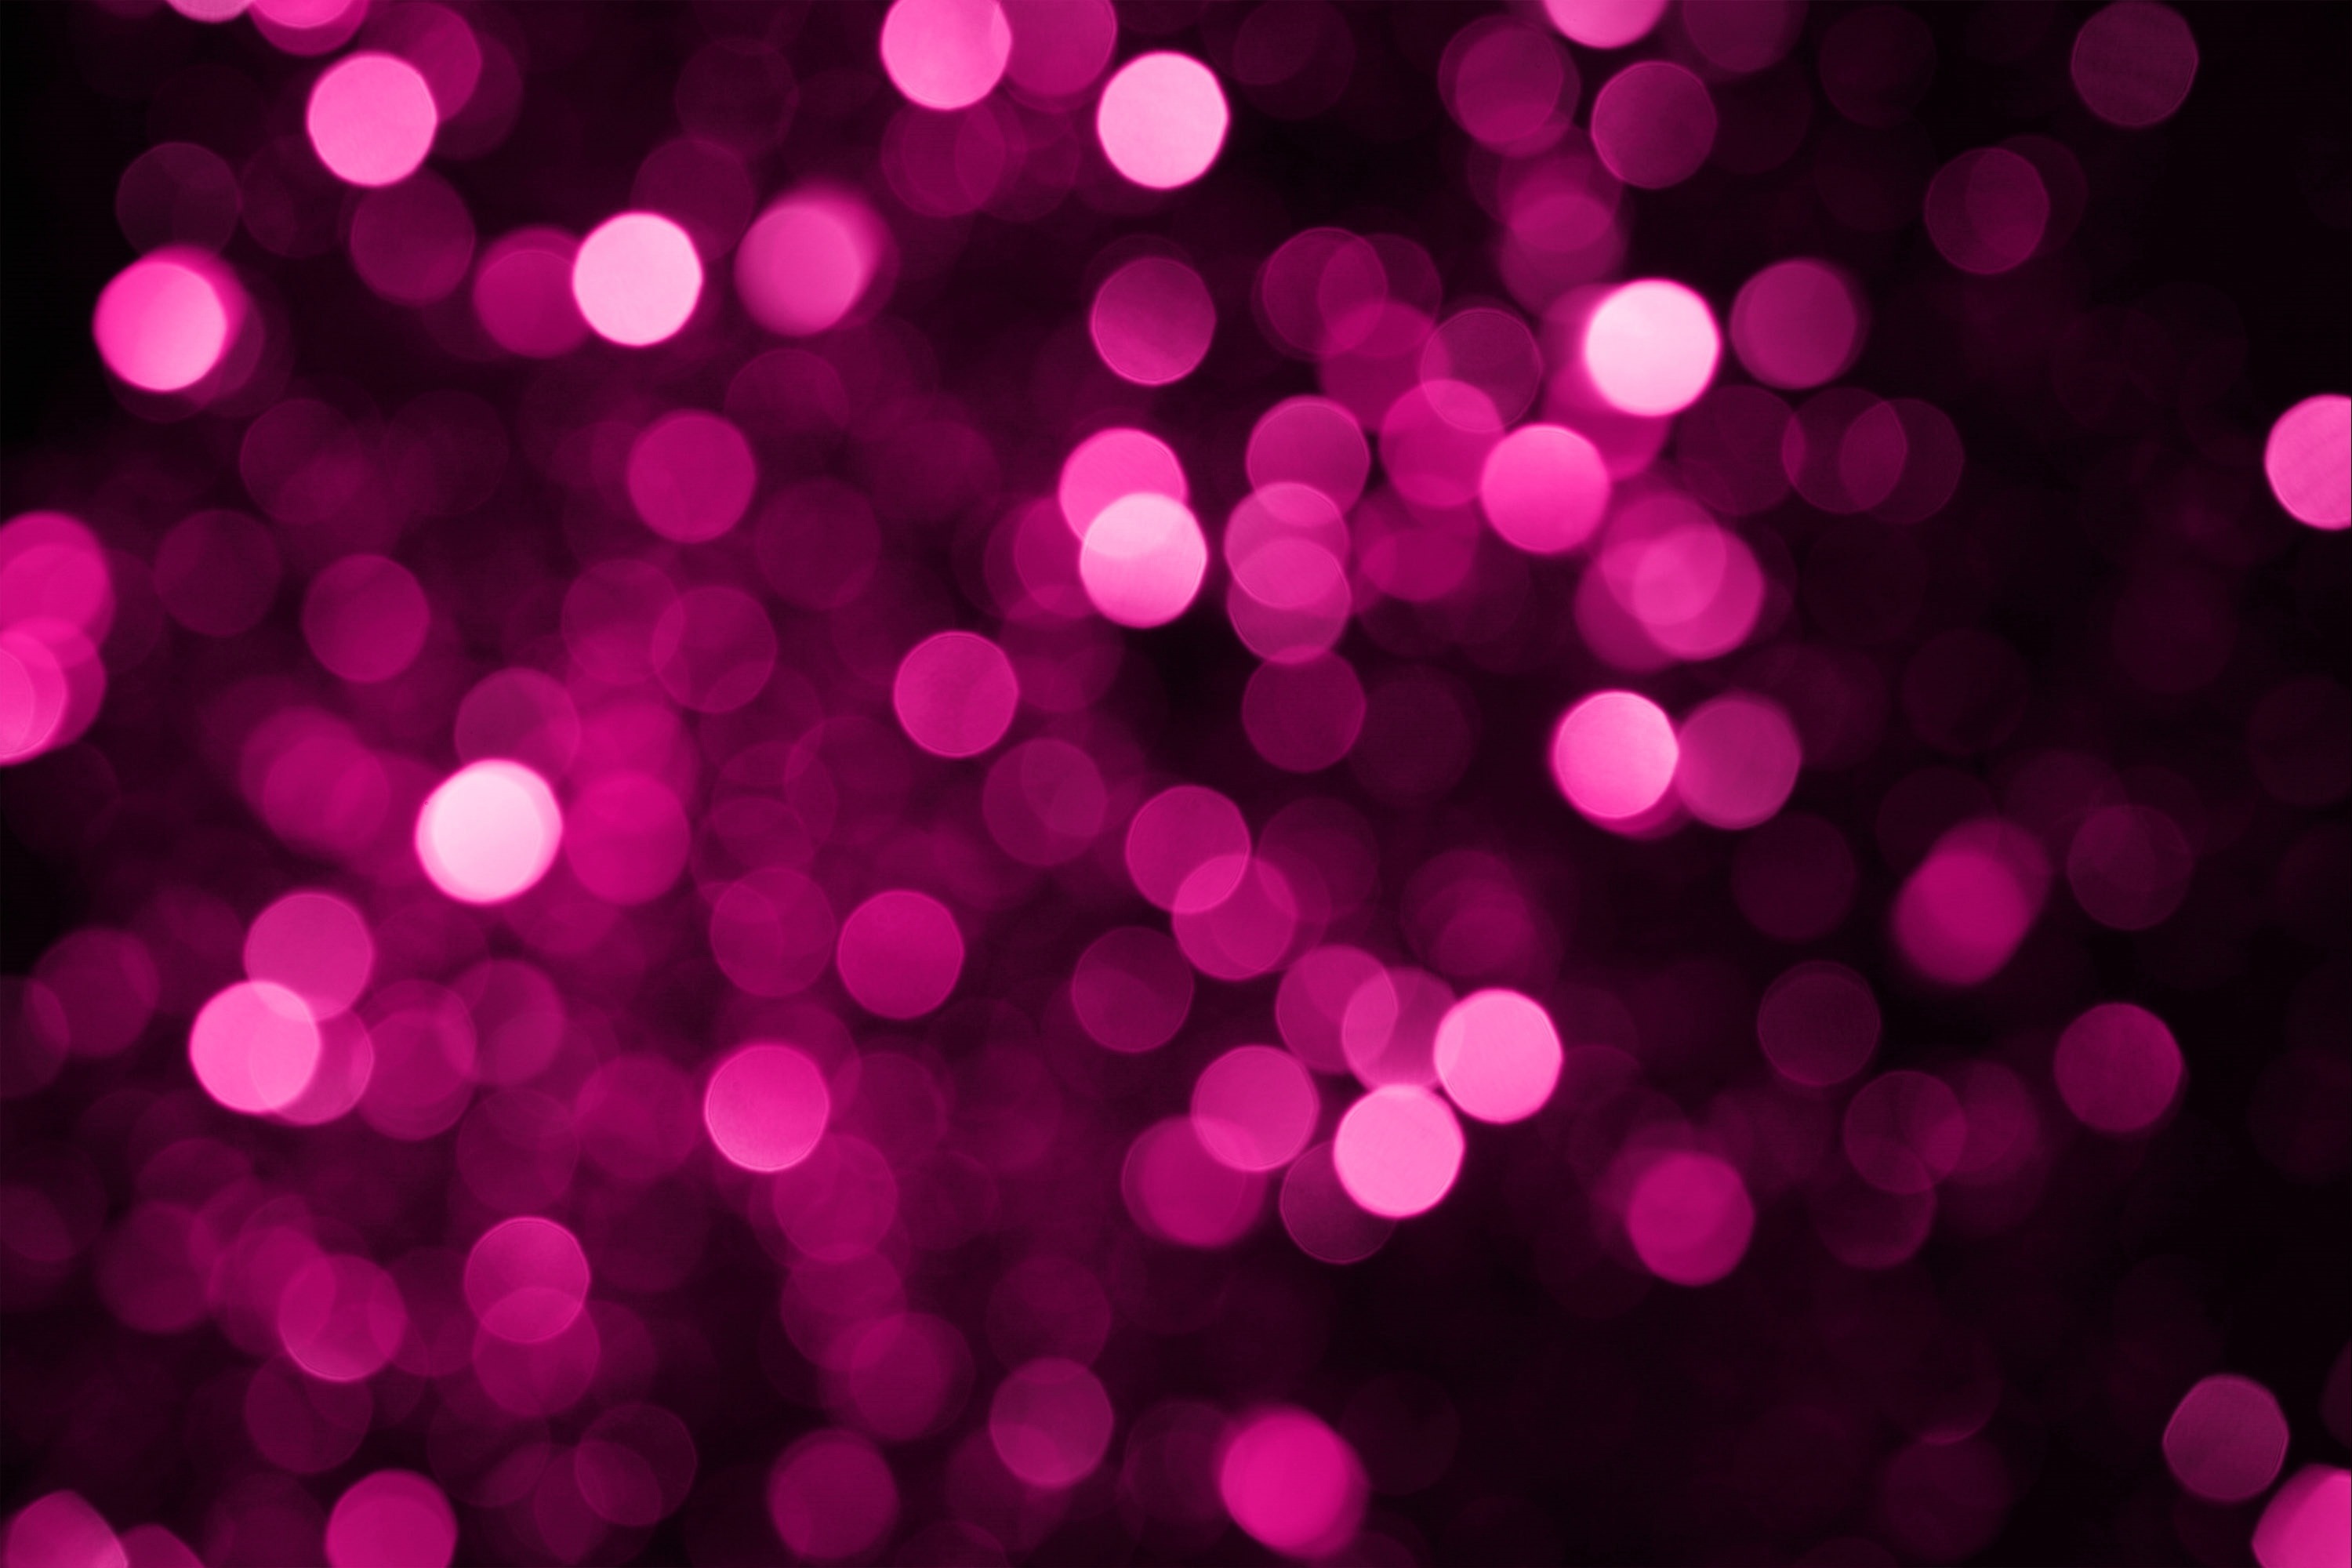
light, bokeh, glowing, night, texture, flower, purple, petal, line, red, shine, color, glow, colorful, pink, blurred, circle, sparkle, lens flare, lights, bright, soft, shiny, shape, effect, defocused, computer wallpaper